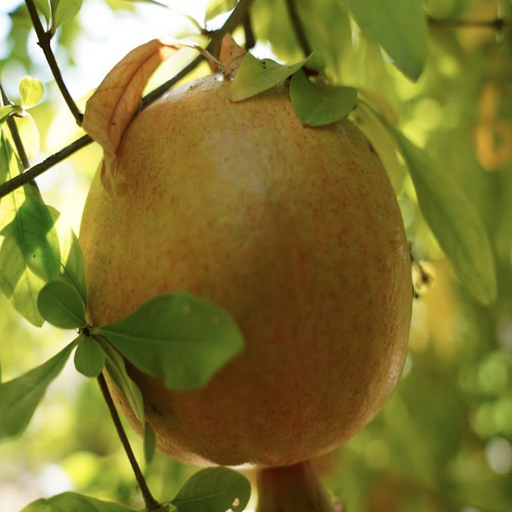
Label: Healthy